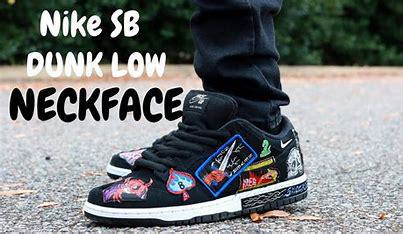
Brand: Nike
Model: SB Dunk Pro